Bizen ware

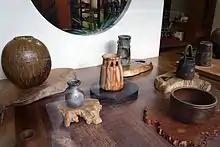
Different types of Bizen ware

Bizen is characterized by significant hardness due to high temperature firing; its earthen-like, reddish-brown color; absence of glaze, although it may contain traces of molten ash resembling glaze; and markings resulting from wood-burning kiln firing.